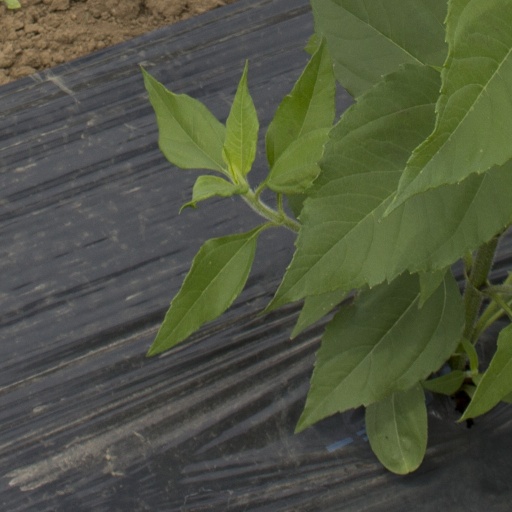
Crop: Jerusalem artichoke